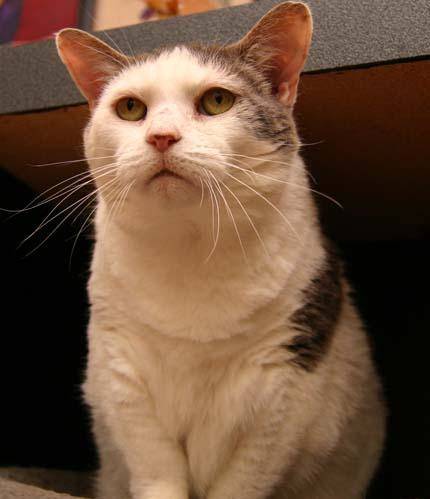
Label: cat